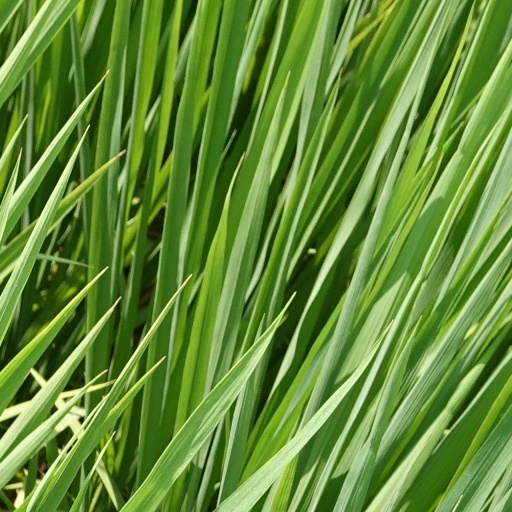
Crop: rice